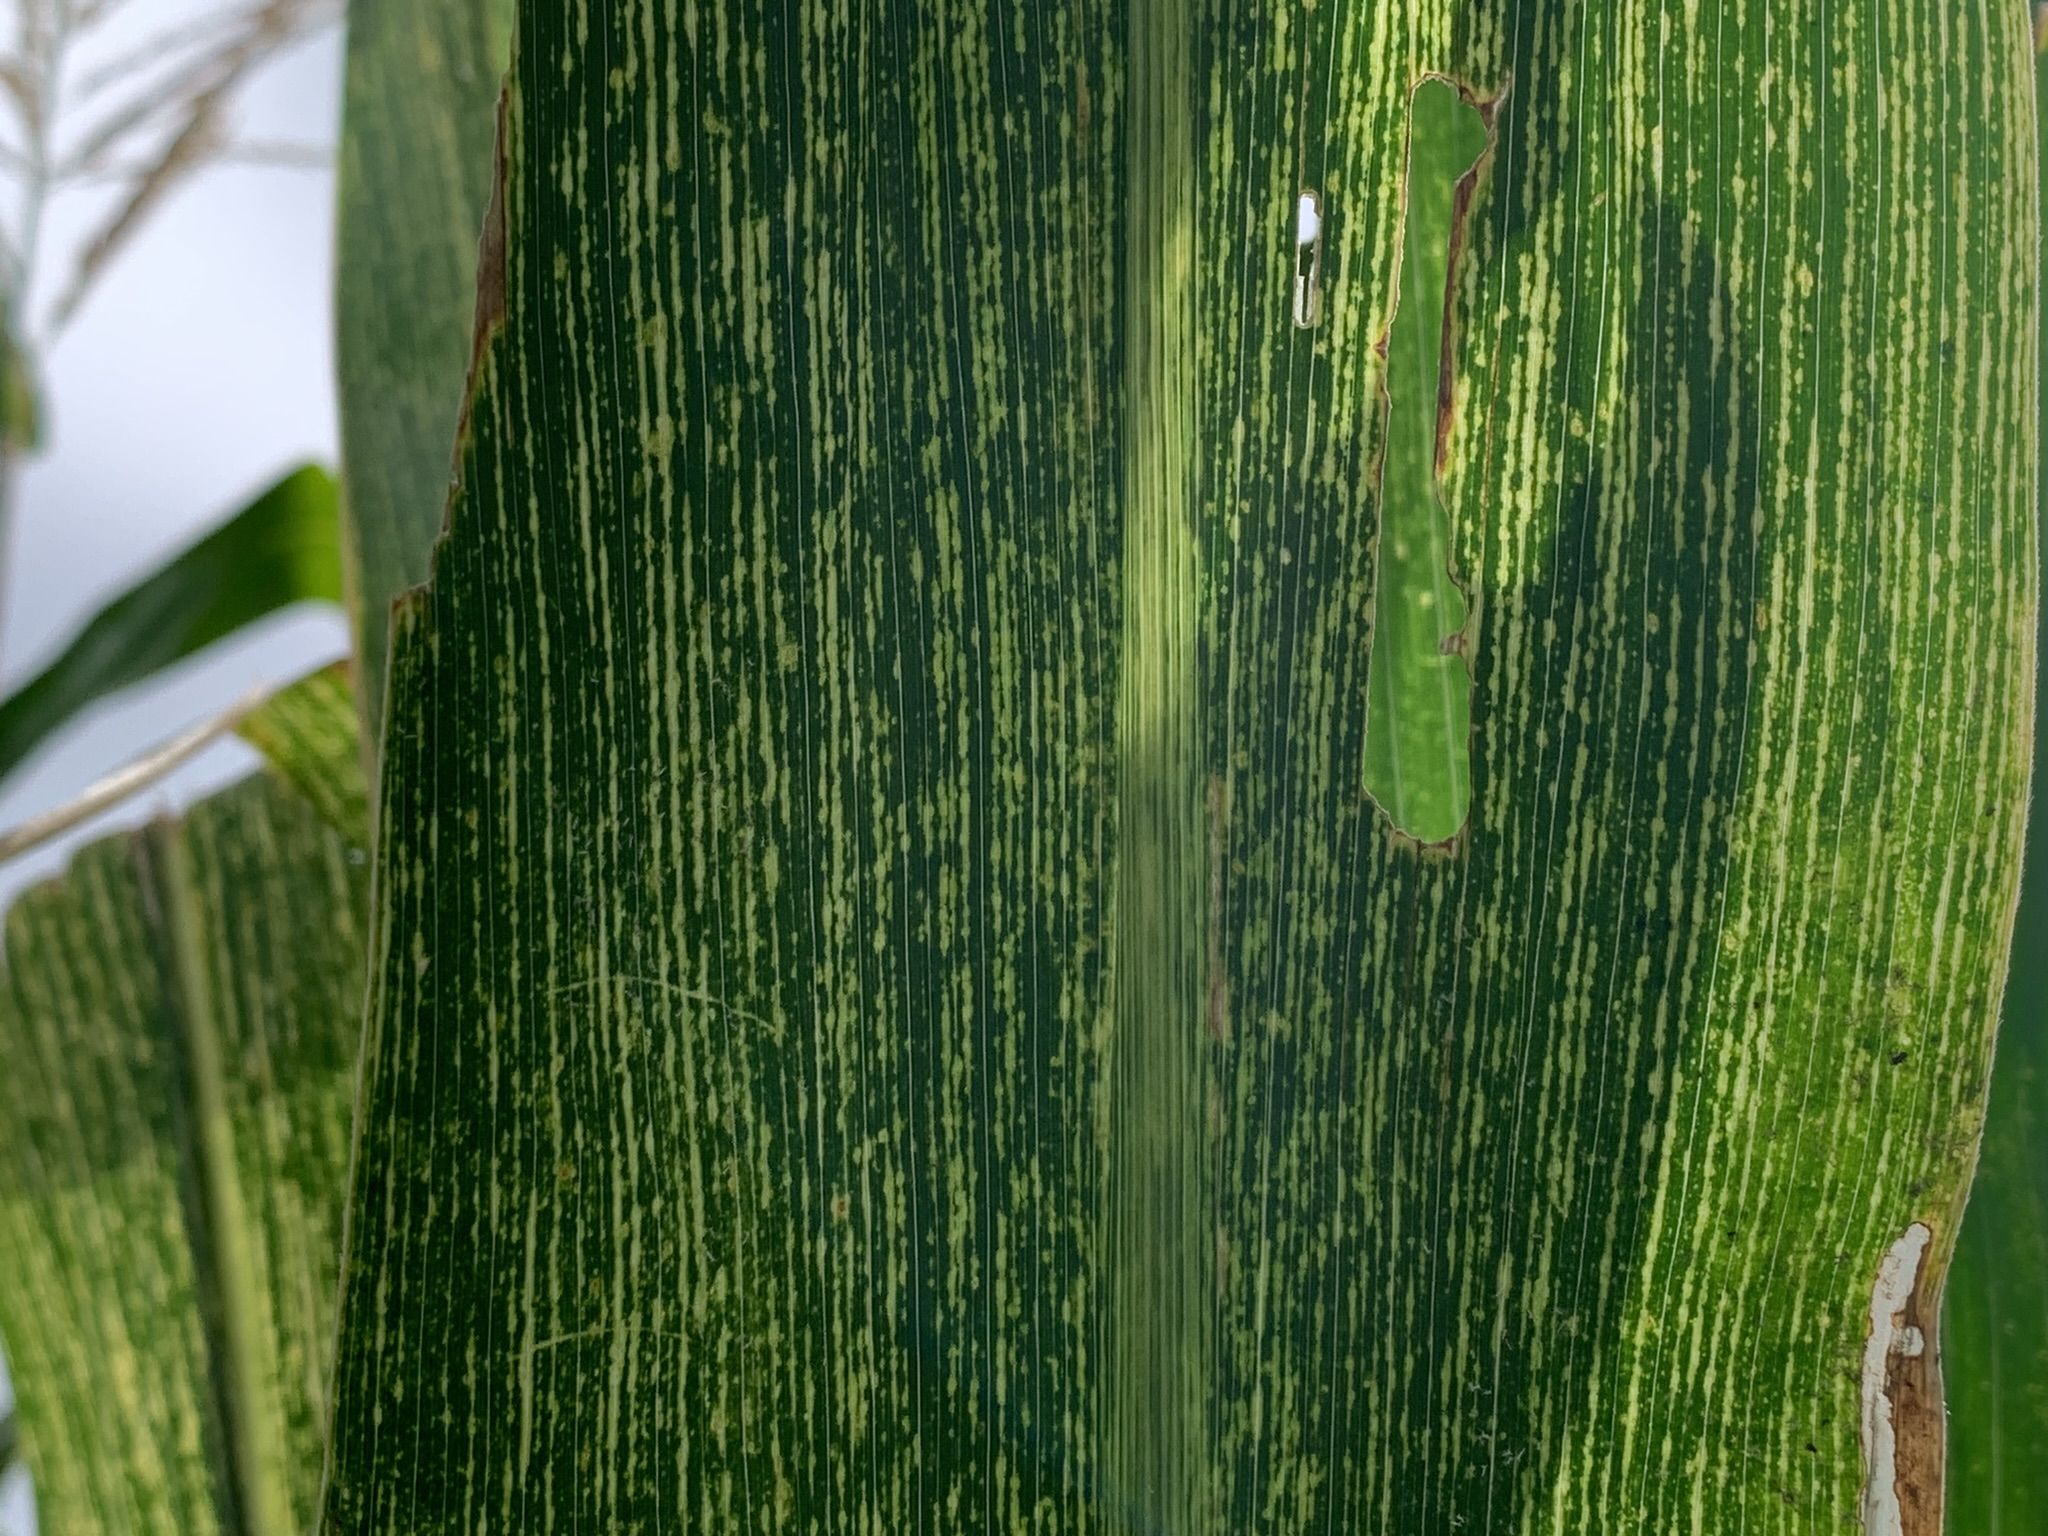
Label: MSV